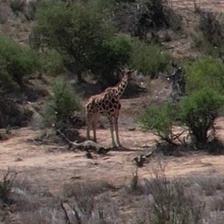
Pose orientation: right